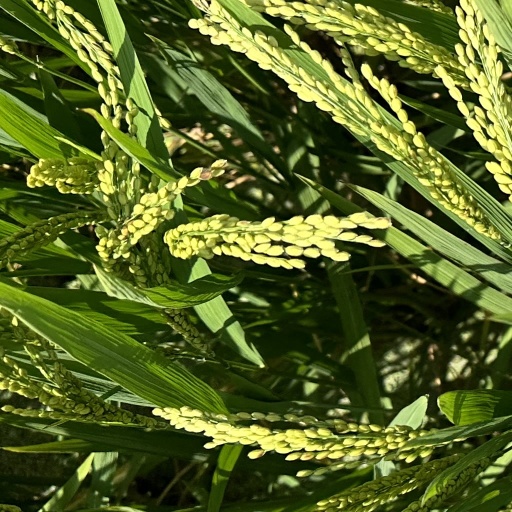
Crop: rice